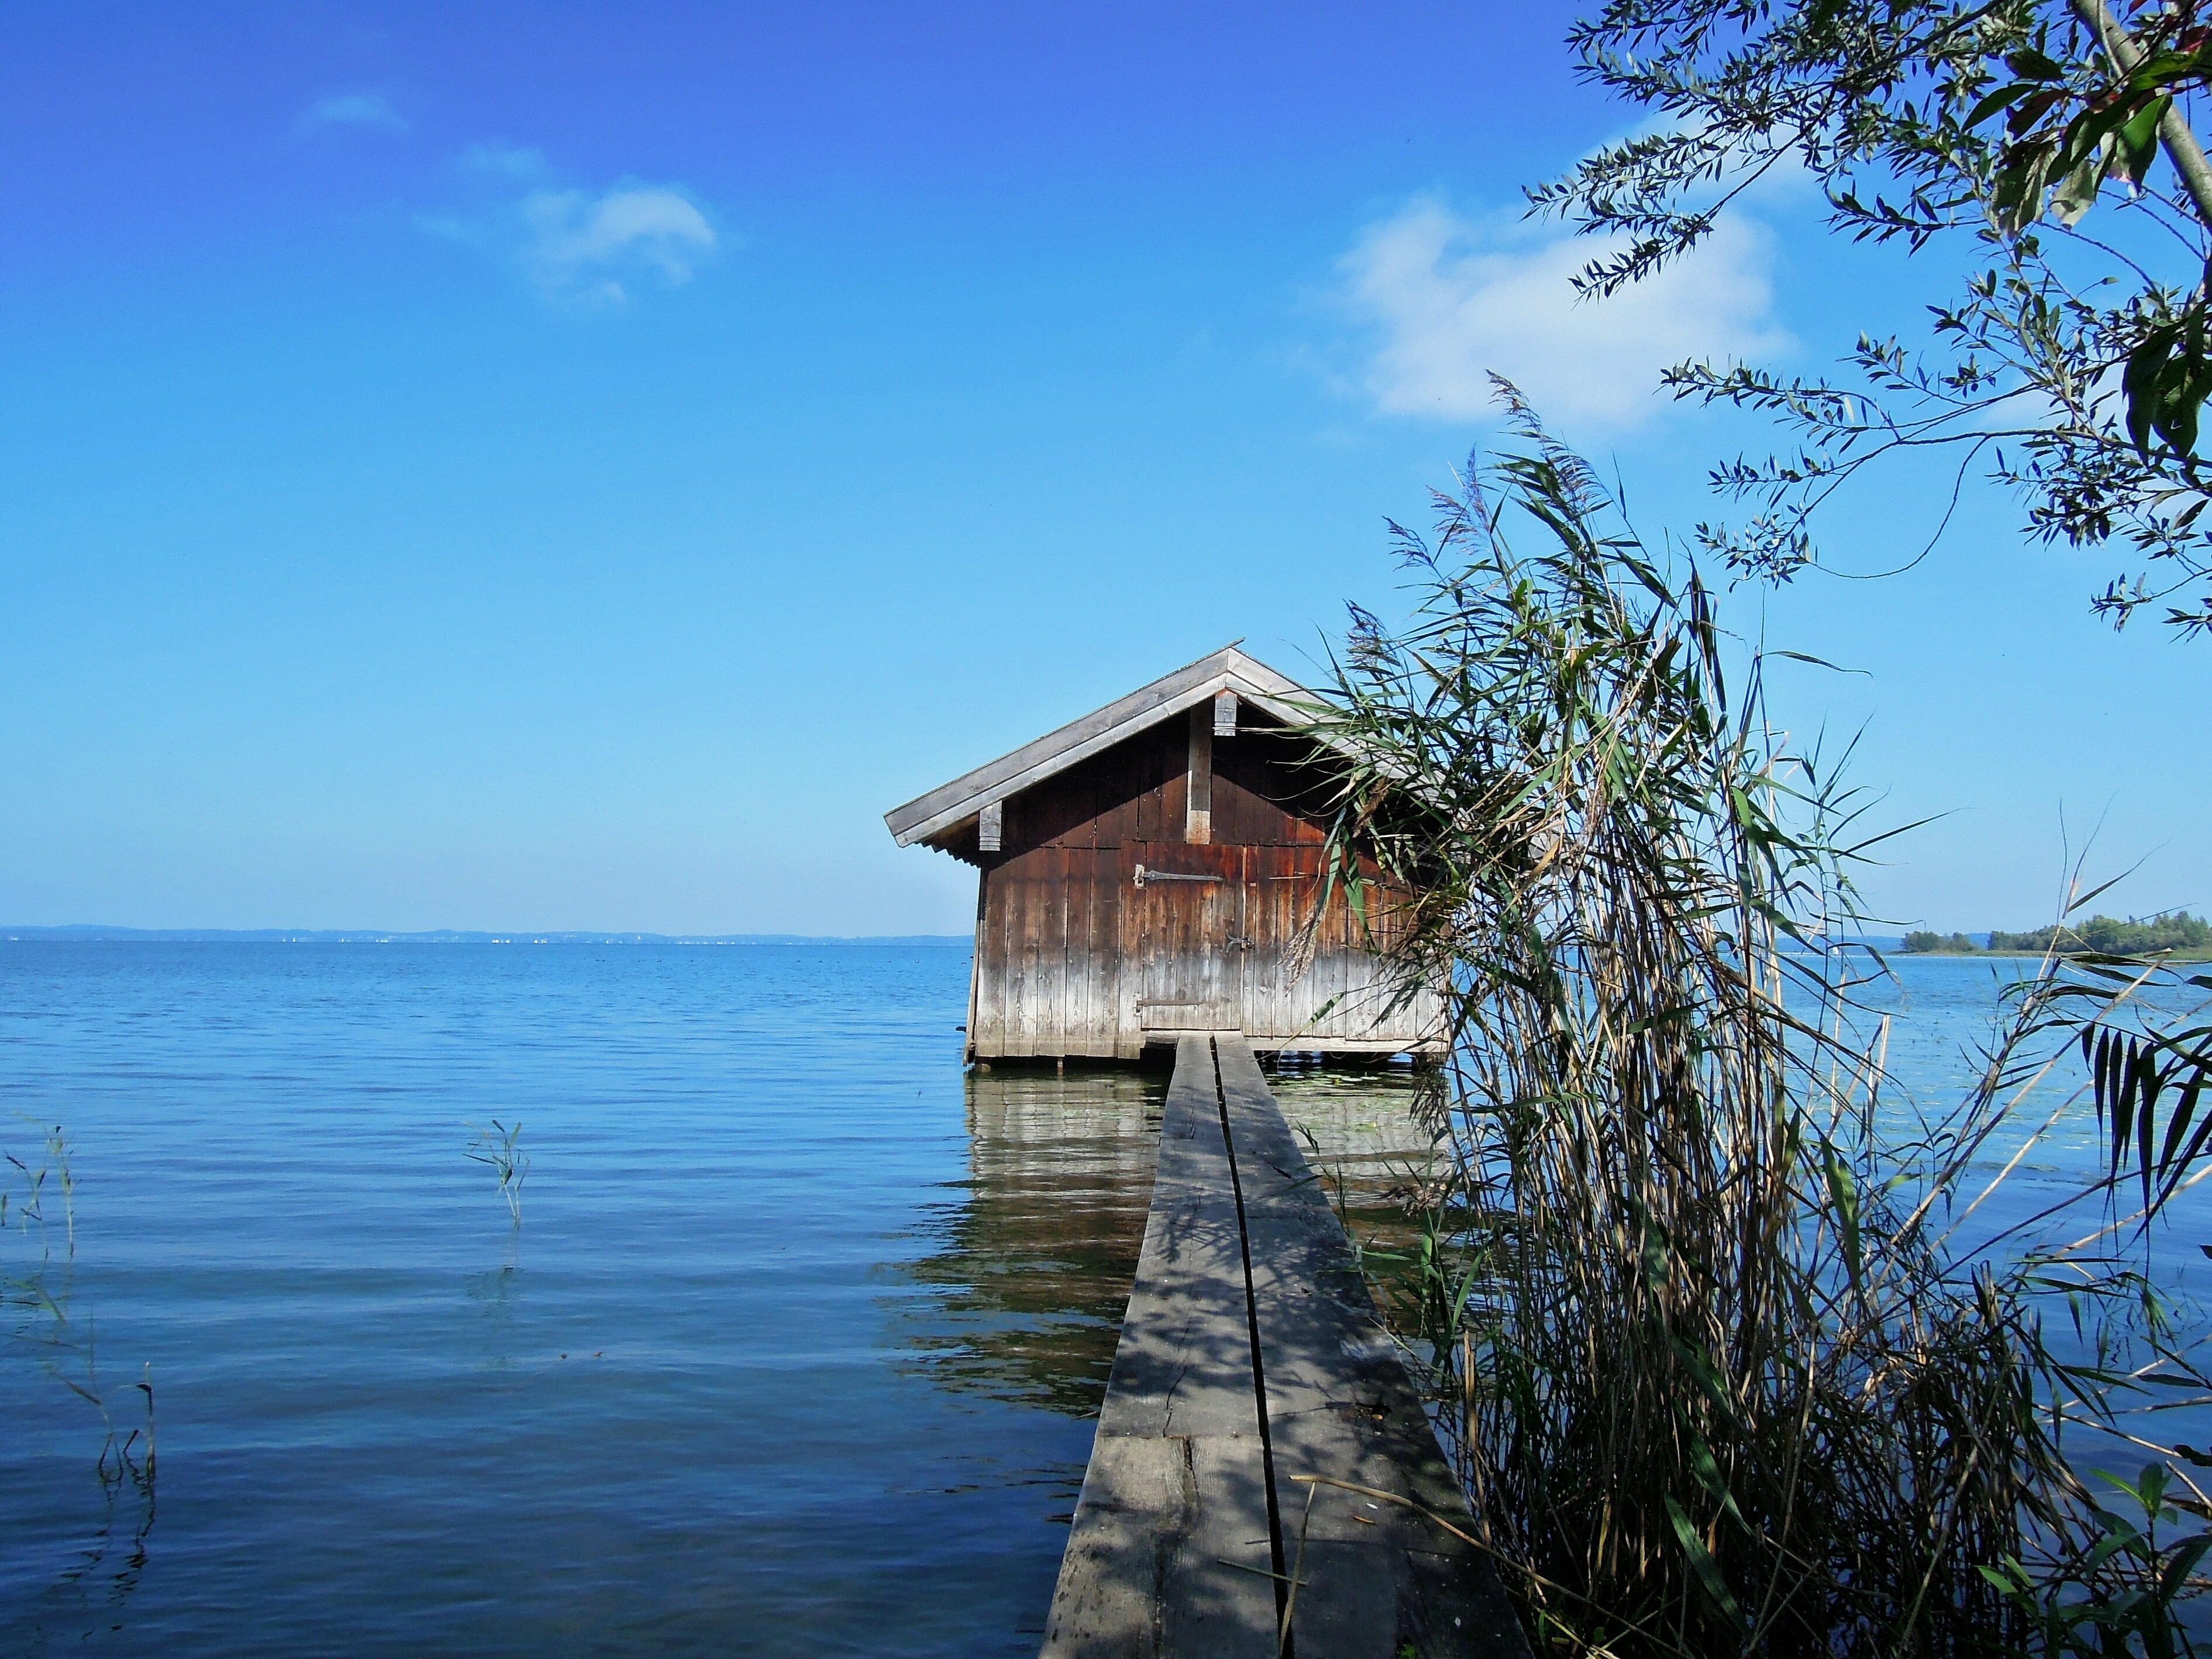
beach, sea, coast, ocean, sky, shore, lake, vacation, hut, web, reflection, tower, bay, blue, jetty, silent, waters, blue in blue